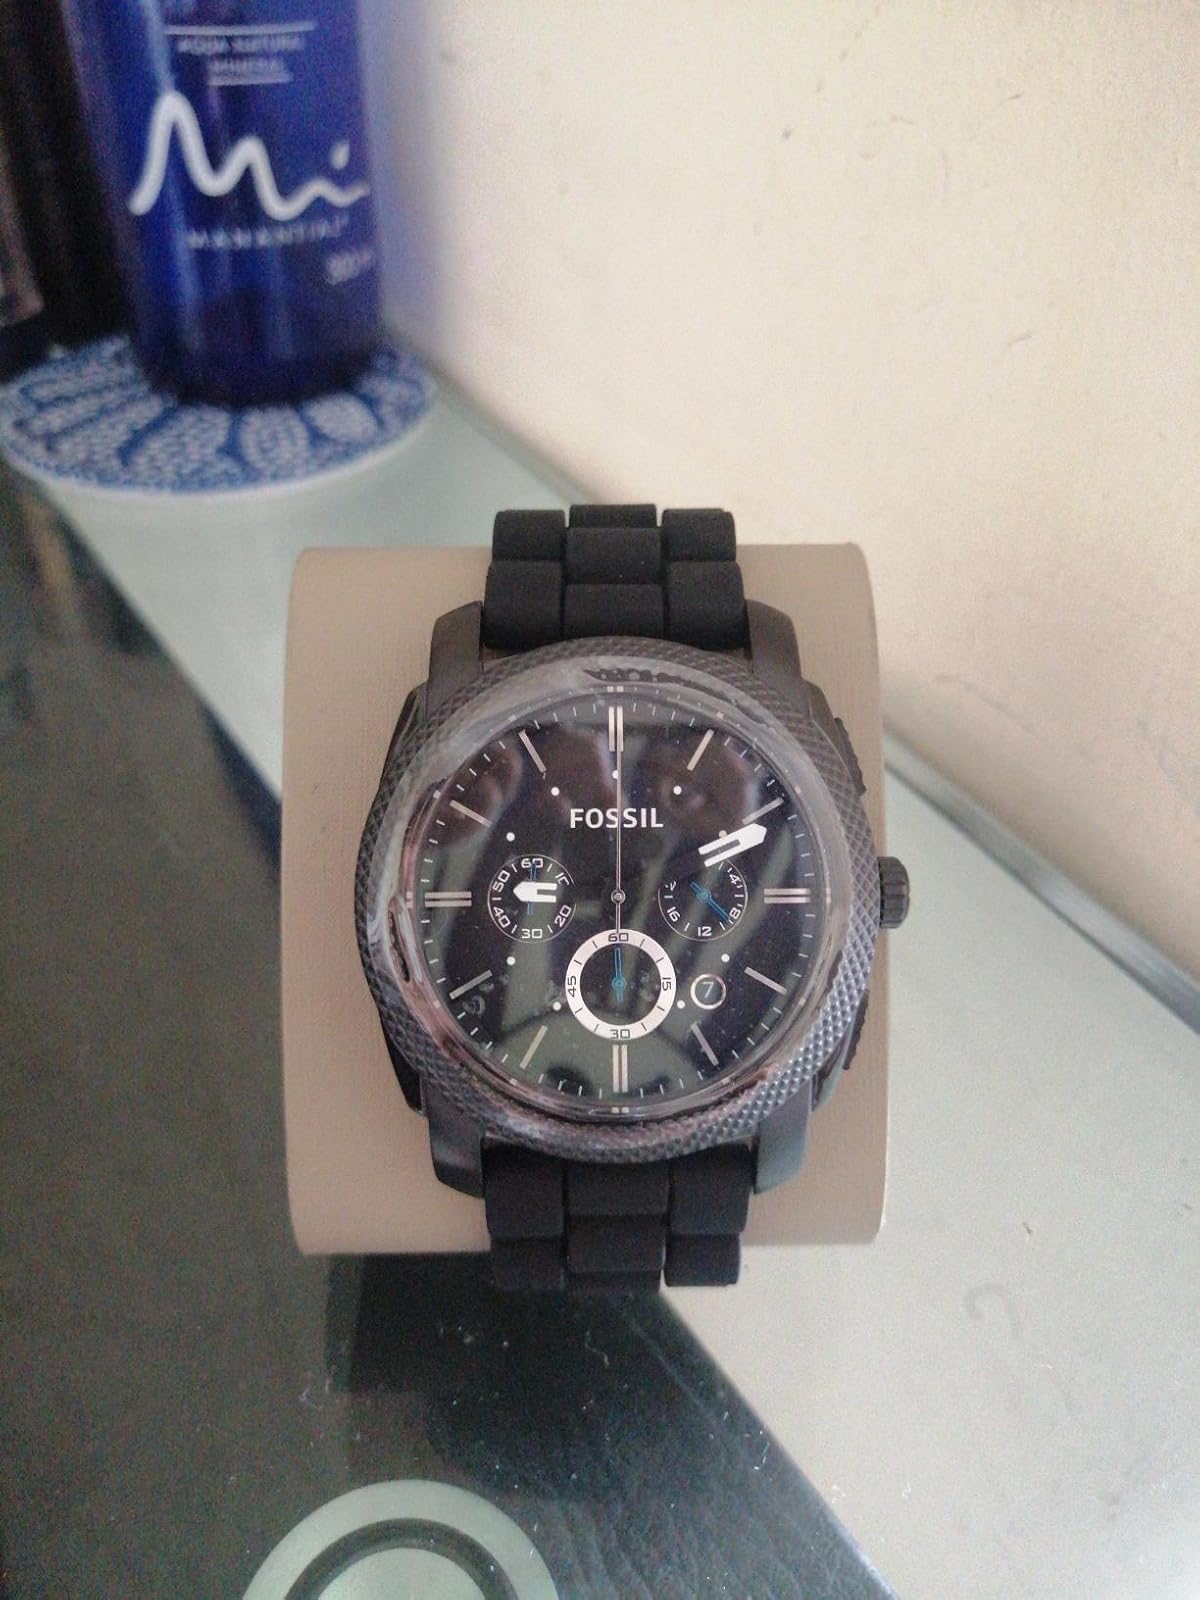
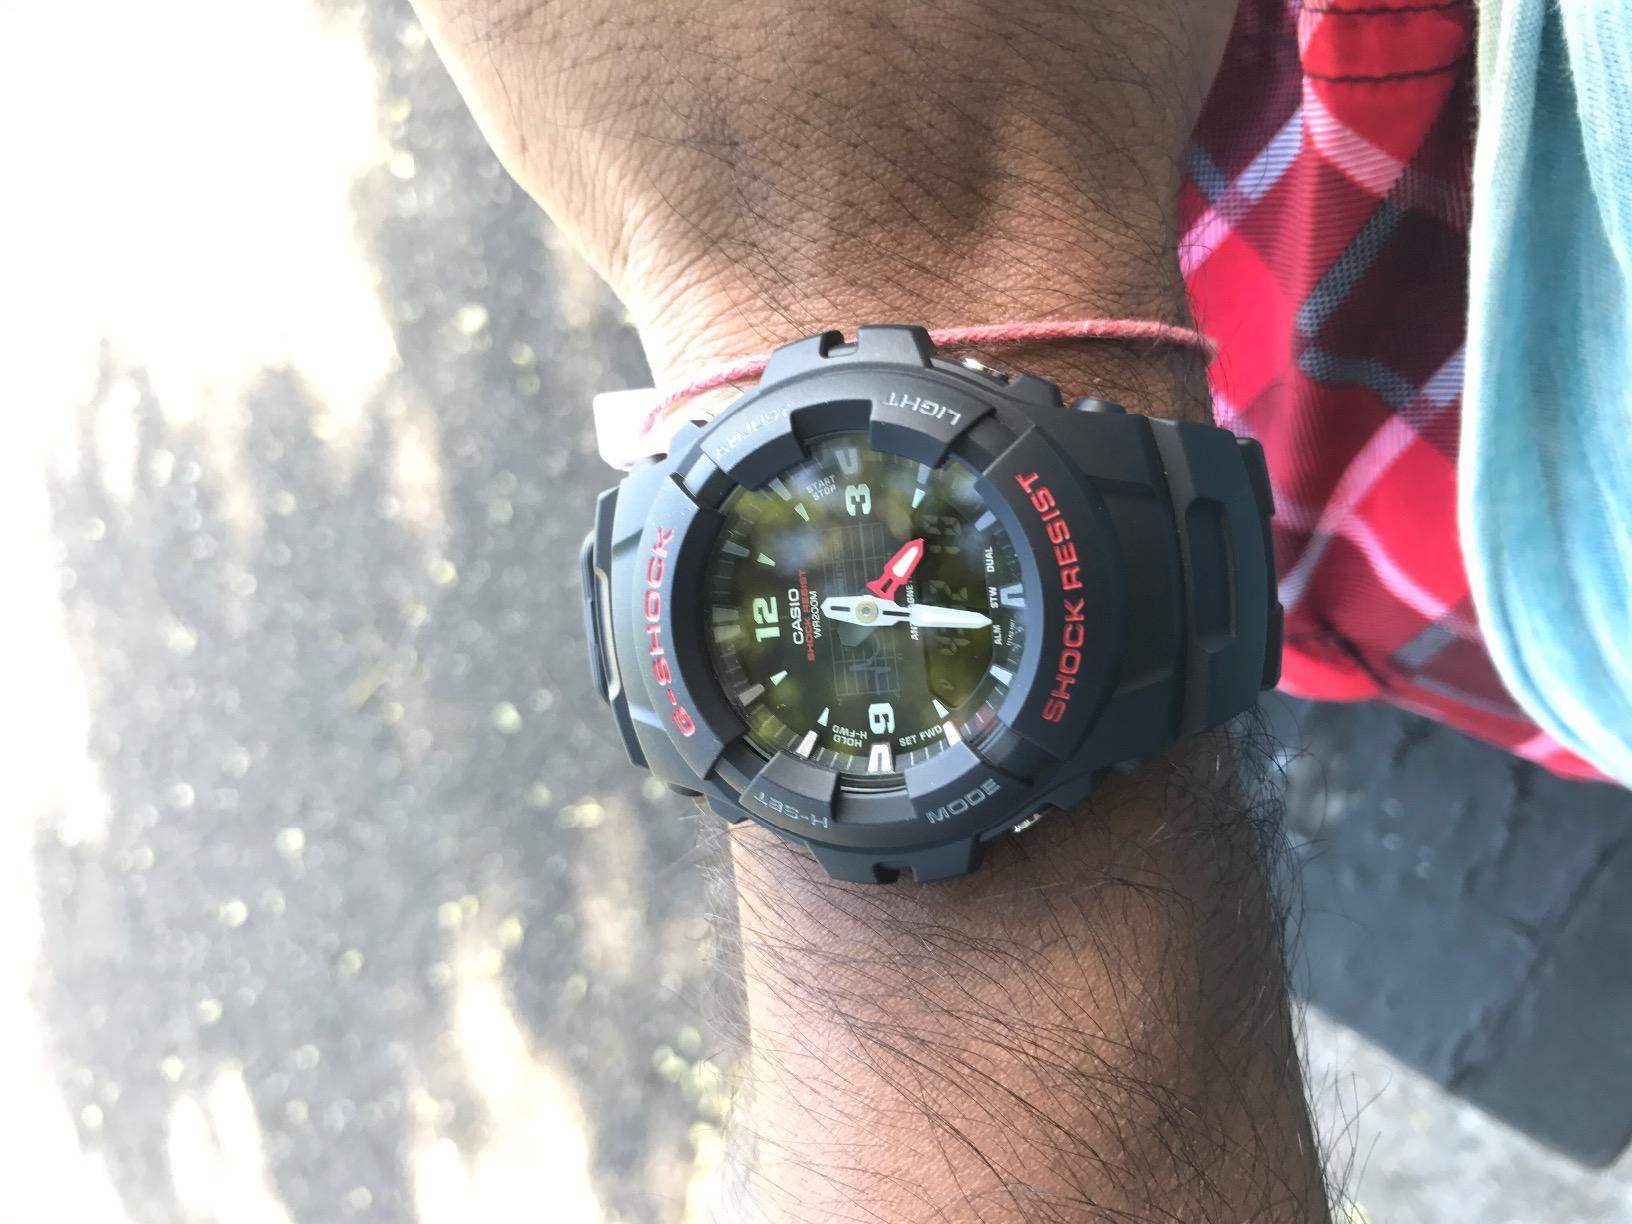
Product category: accessories_watch
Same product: no